Claus Sluter

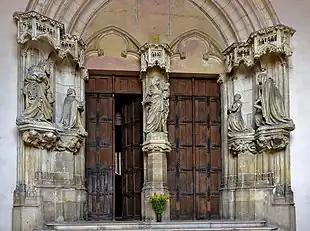
Monumental portal of the Chartreuse of Champmol at Dijon by Claus Sluter

The portal of the former mortuary chapel of Champmol is positioned a few feet away from the Well of Moses. It consists of three sculptural groups by Sluter: a standing Madonna and Child at the trumeau; the duke and St. John, his patron saint, at the left jamb and the duchess and her patron saint, Catherine, at the right one. Sluter was also responsible for the main part of the work on Philip's tomb, which (restored and partly reconstructed) has been moved to the Museum of Fine Arts which is housed in the former ducal palace in Dijon.